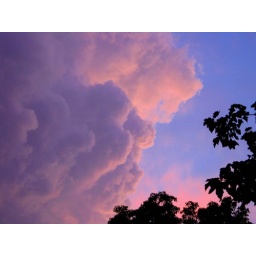
I was walking my pug when I noticed this beautiful cloud illuminated by the setting sun.